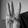
ASL letter: W